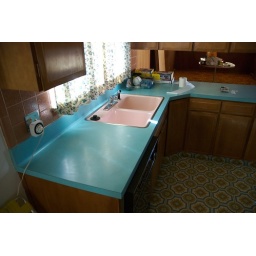
double pink sink in kitchen with aqua counterop (pattern on counter is a cross-hatch type plaid)